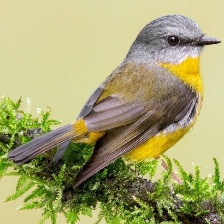
Species: EASTERN YELLOW ROBIN
Scientific name: EOPSALTRIA AUSTRALIS
ImageNet parent category: robin